Louisiana Tech University

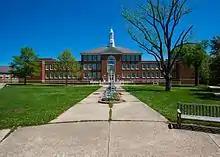
Keeny Hall: Administrative building dates to the middle 1930s; designed, along with several other Tech buildings by architect Edward F. Neild of Shreveport.

The Main Building, also known as Old Main, burned to the ground in December 1936, but the columns that marked the entrance remain in place behind Prescott Memorial Library. By June 1936, construction on a new administration building had begun. On completion in January 1937, it was named Leche Hall in honor of then Governor Richard W. Leche of New Orleans. The building was renamed after the death of former university president, J. E. Keeny, and remains the remodeled Keeny Hall.